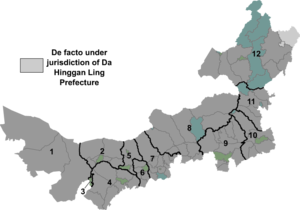
Indre Mongoliet / Administrative enheder
Autonom Region Indre Mongoliet er en mongolsk autonom region i Folkerepublikken Kina. Mongolerne taler om det sydlige Mongoliet i modsætning til det nordlige Mongoliet.